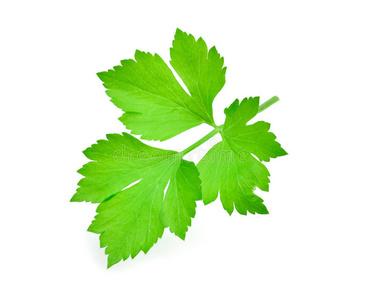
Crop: unknown
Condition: celery